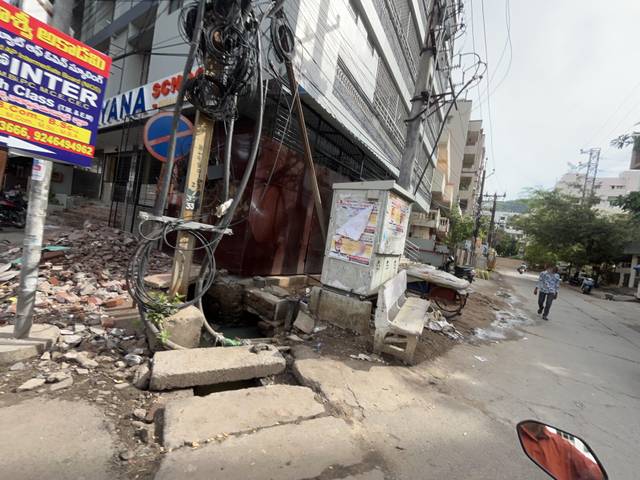
Region: India
Coordinates: 16.508, 80.643